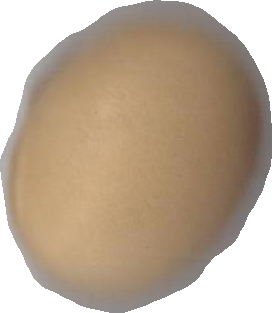
Variety: Grobogan